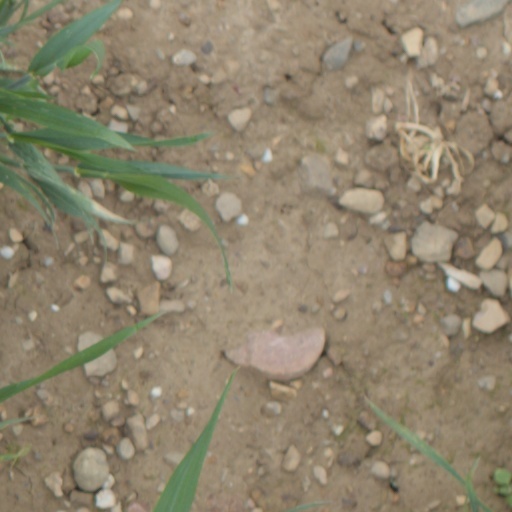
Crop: wheat